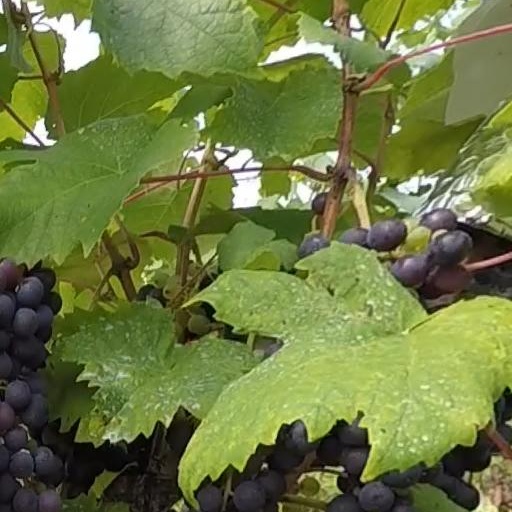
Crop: grape